Buddha Bar

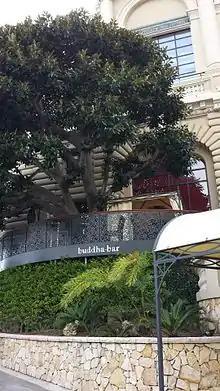
Buddha Bar in Monaco

The Buddha-Bar is a bar, restaurant, and hotel franchise created by French-Romanian restaurateur Raymond Vișan, with its original location having opened in Paris, France in 1996. The Buddha Bar "soon became a reference among foreign yuppies and wealthy tourists visiting the city", and "has spawned numerous imitators", becoming popular in part because of the DJ's choice of eclectic, avant-garde music. It became known internationally for issuing the Buddha Bar compilation albums, which are popular compilations of lounge, chill-out music and world music, also under the Buddha Bar brand, released by George V Records. Buddha Bar "has made a name for itself with its Zen lounge music CDs and remains a hit – especially with tourists". Locations have since been opened in a number of other countries, although not without controversy arising from the theme.